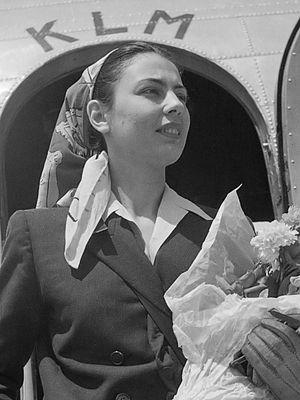
Marie Déa, de son vrai nom Odette Deupès, est une actrice française née le 17 mai 1912 à Nanterre et morte accidentellement le 1ᵉʳ mars 1992 à Paris.